Luke Chambers

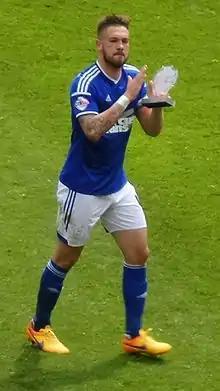
Chambers playing for Ipswich Town in 2015

Luke Chambers (born 28 September 1985) is an English former professional footballer who played as a defender. Primarily a centre back, he could also play at right back. Chambers made 792 appearances in the English Football League, placing him in the top ten list of all time.